MCC Bicentenary match

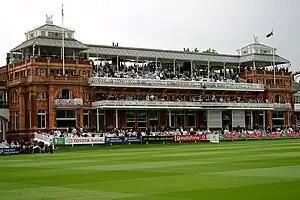
The pavilion at Lord's Cricket Ground, the home of MCC and venue for the match, seen in 2017

The MCC team was chosen from players competing in the County Championship, either eligible for England or as overseas players. The Rest of the World team was formed of players from the other Test-playing sides. England all-rounder Ian Botham was unable to take part because of an injury, while West Indies batsman Viv Richards declined to participate because of commitments to his club, Rishton, in the Lancashire League.